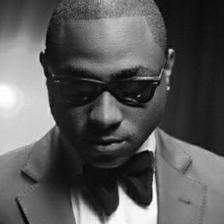
Age: 21